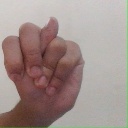
अक्षर: न